An Album of Fluid Motion

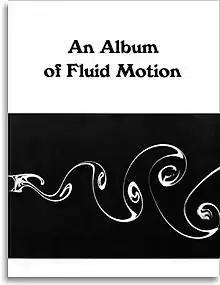
1982 original cover of "An Album of Fluid Motion"

The book An Album of Fluid Motion is a collection of black-and-white photographs of flow visualizations for different types of fluid flows. These flows include: